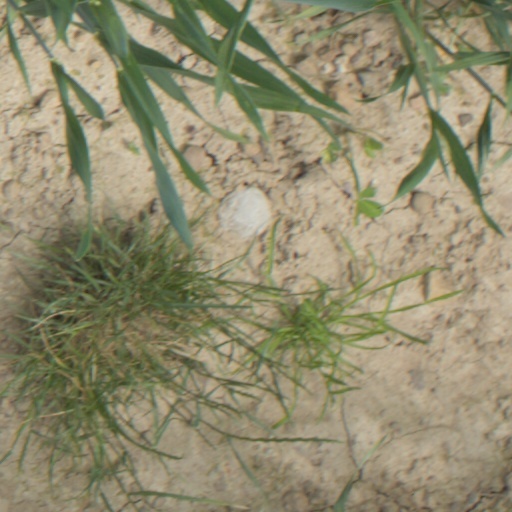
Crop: wheat